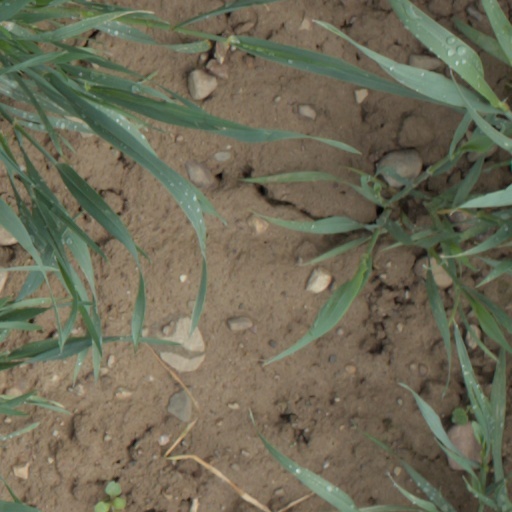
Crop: wheat